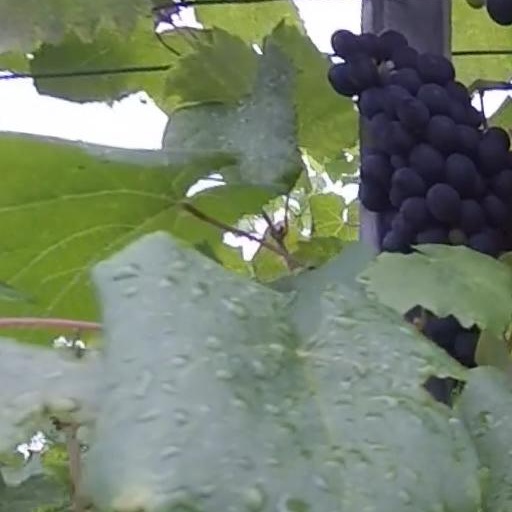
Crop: grape